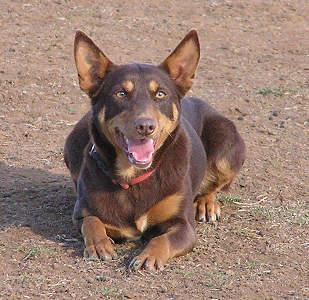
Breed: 209-n000049-kelpie